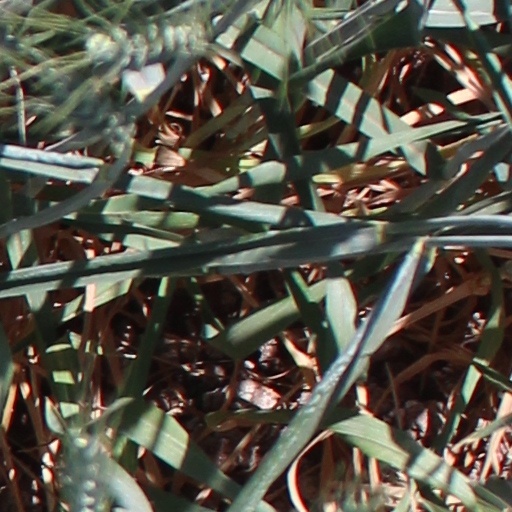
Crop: wheat